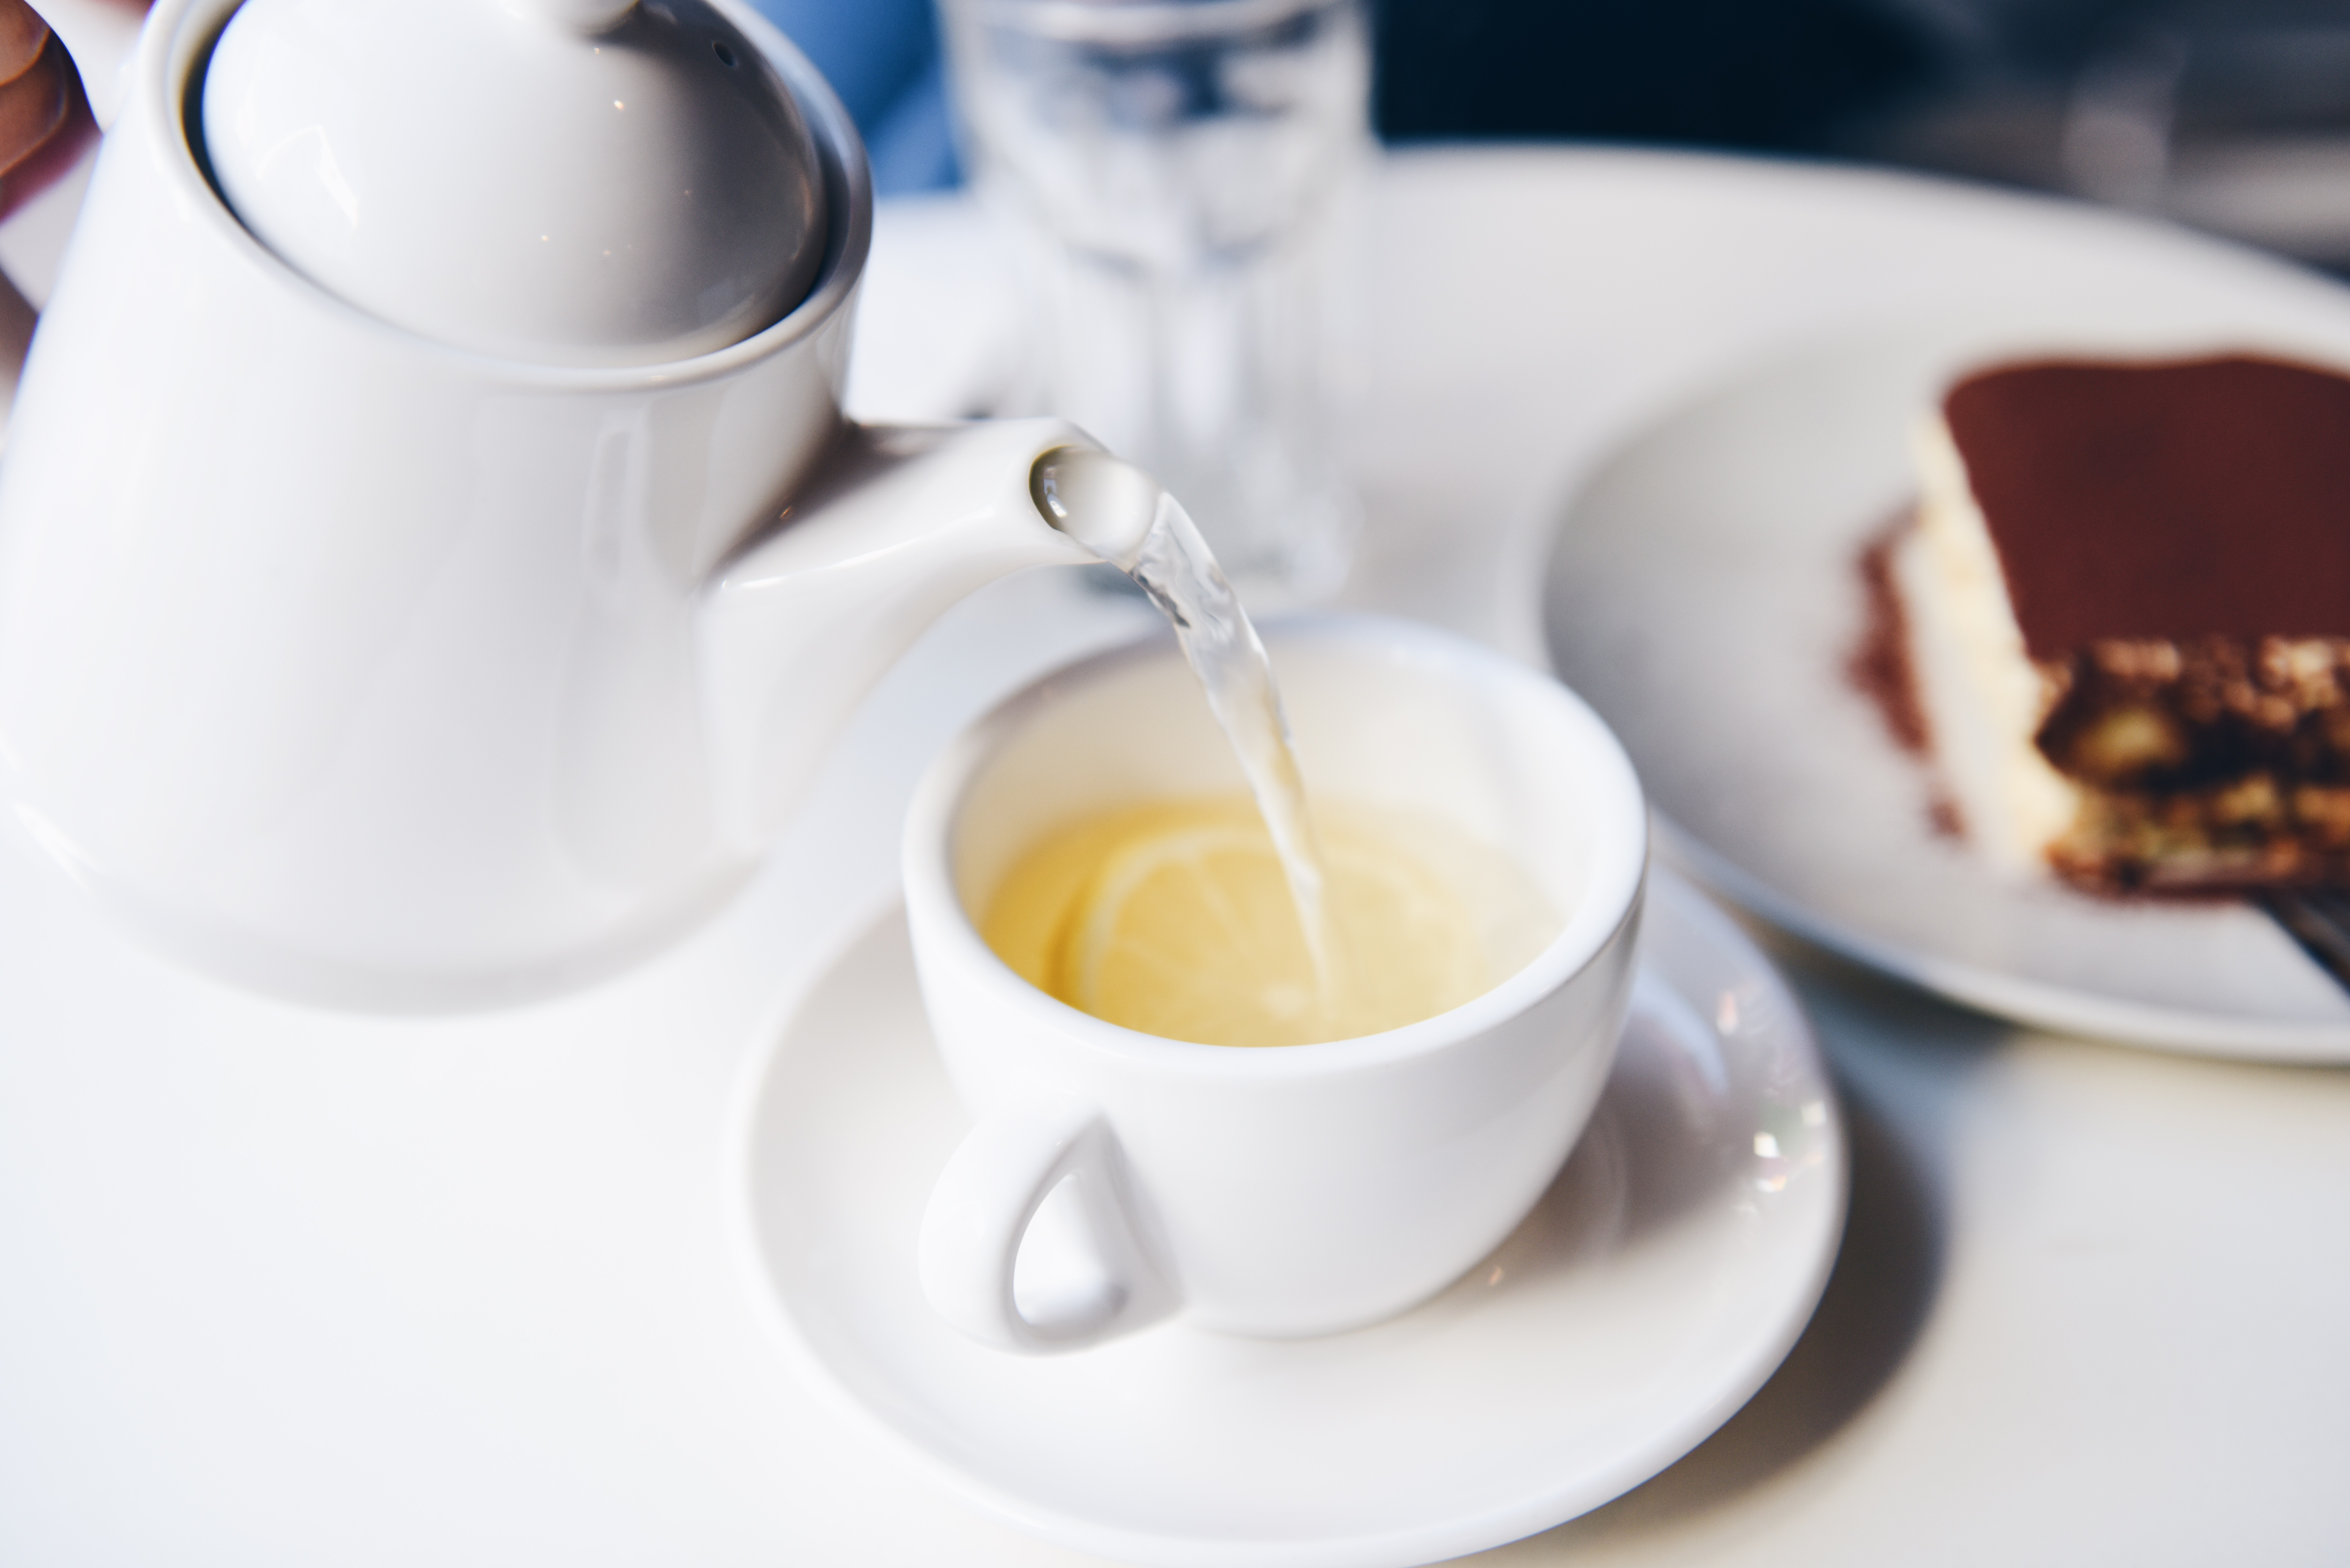
coffee, tea, cup, dish, meal, food, drink, breakfast, espresso, dessert, coffee cup, tea set, caffeine, tea cup, flavor, tiramisu, lemon tea